History of papermaking in New York

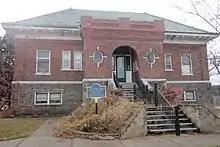
Former offices on International Paper in Corinth, New York

Albrecht Pagenstecher and his friend Senator Warren Miller's trip resulted in the Hudson River Pulp & Paper Company which started making groundwood and newsprint in 1869 at Palmer (Corinth), New York, near Luzerne.